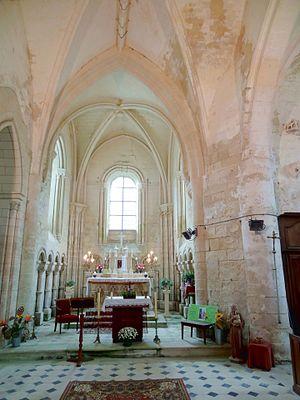
Intérieur de l'église - voir titre.
L'église Saint-Martin est une église catholique paroissiale située à Bonneuil-en-Valois, dans l'Oise, en France. C'est un édifice de plan cruciforme à nef basilicale, qui date en grande partie du XIIᵉ siècle. Sa silhouette est assez emblématique des églises de cette époque dans la région, et n'a que peu été affectée par des remaniements, si l'on excepte la reconstruction des murs des bas-côtés au second quart du XVIᵉ siècle dans le style gothique flamboyant. Ses parties les plus anciennes sont romanes, et remontent aux alentours de 1120. Ce sont la façade occidentale de la nef avec son portail, les trois premières grandes arcades au nord de la nef avec les fenêtres hautes, et le clocher latéral au nord du chœur avec son double étage de beffroi, dont la base reste voûtée en berceau. La position du clocher est responsable d'une irrégularité : au nord, le chœur est flanqué d'une toute petite chapelle, et au sud, d'une grande chapelle formant croisillon. Les deux sont de style gothique, mais la première est datable du dernier quart du XIIᵉ siècle, et la seconde, des alentours de 1200.